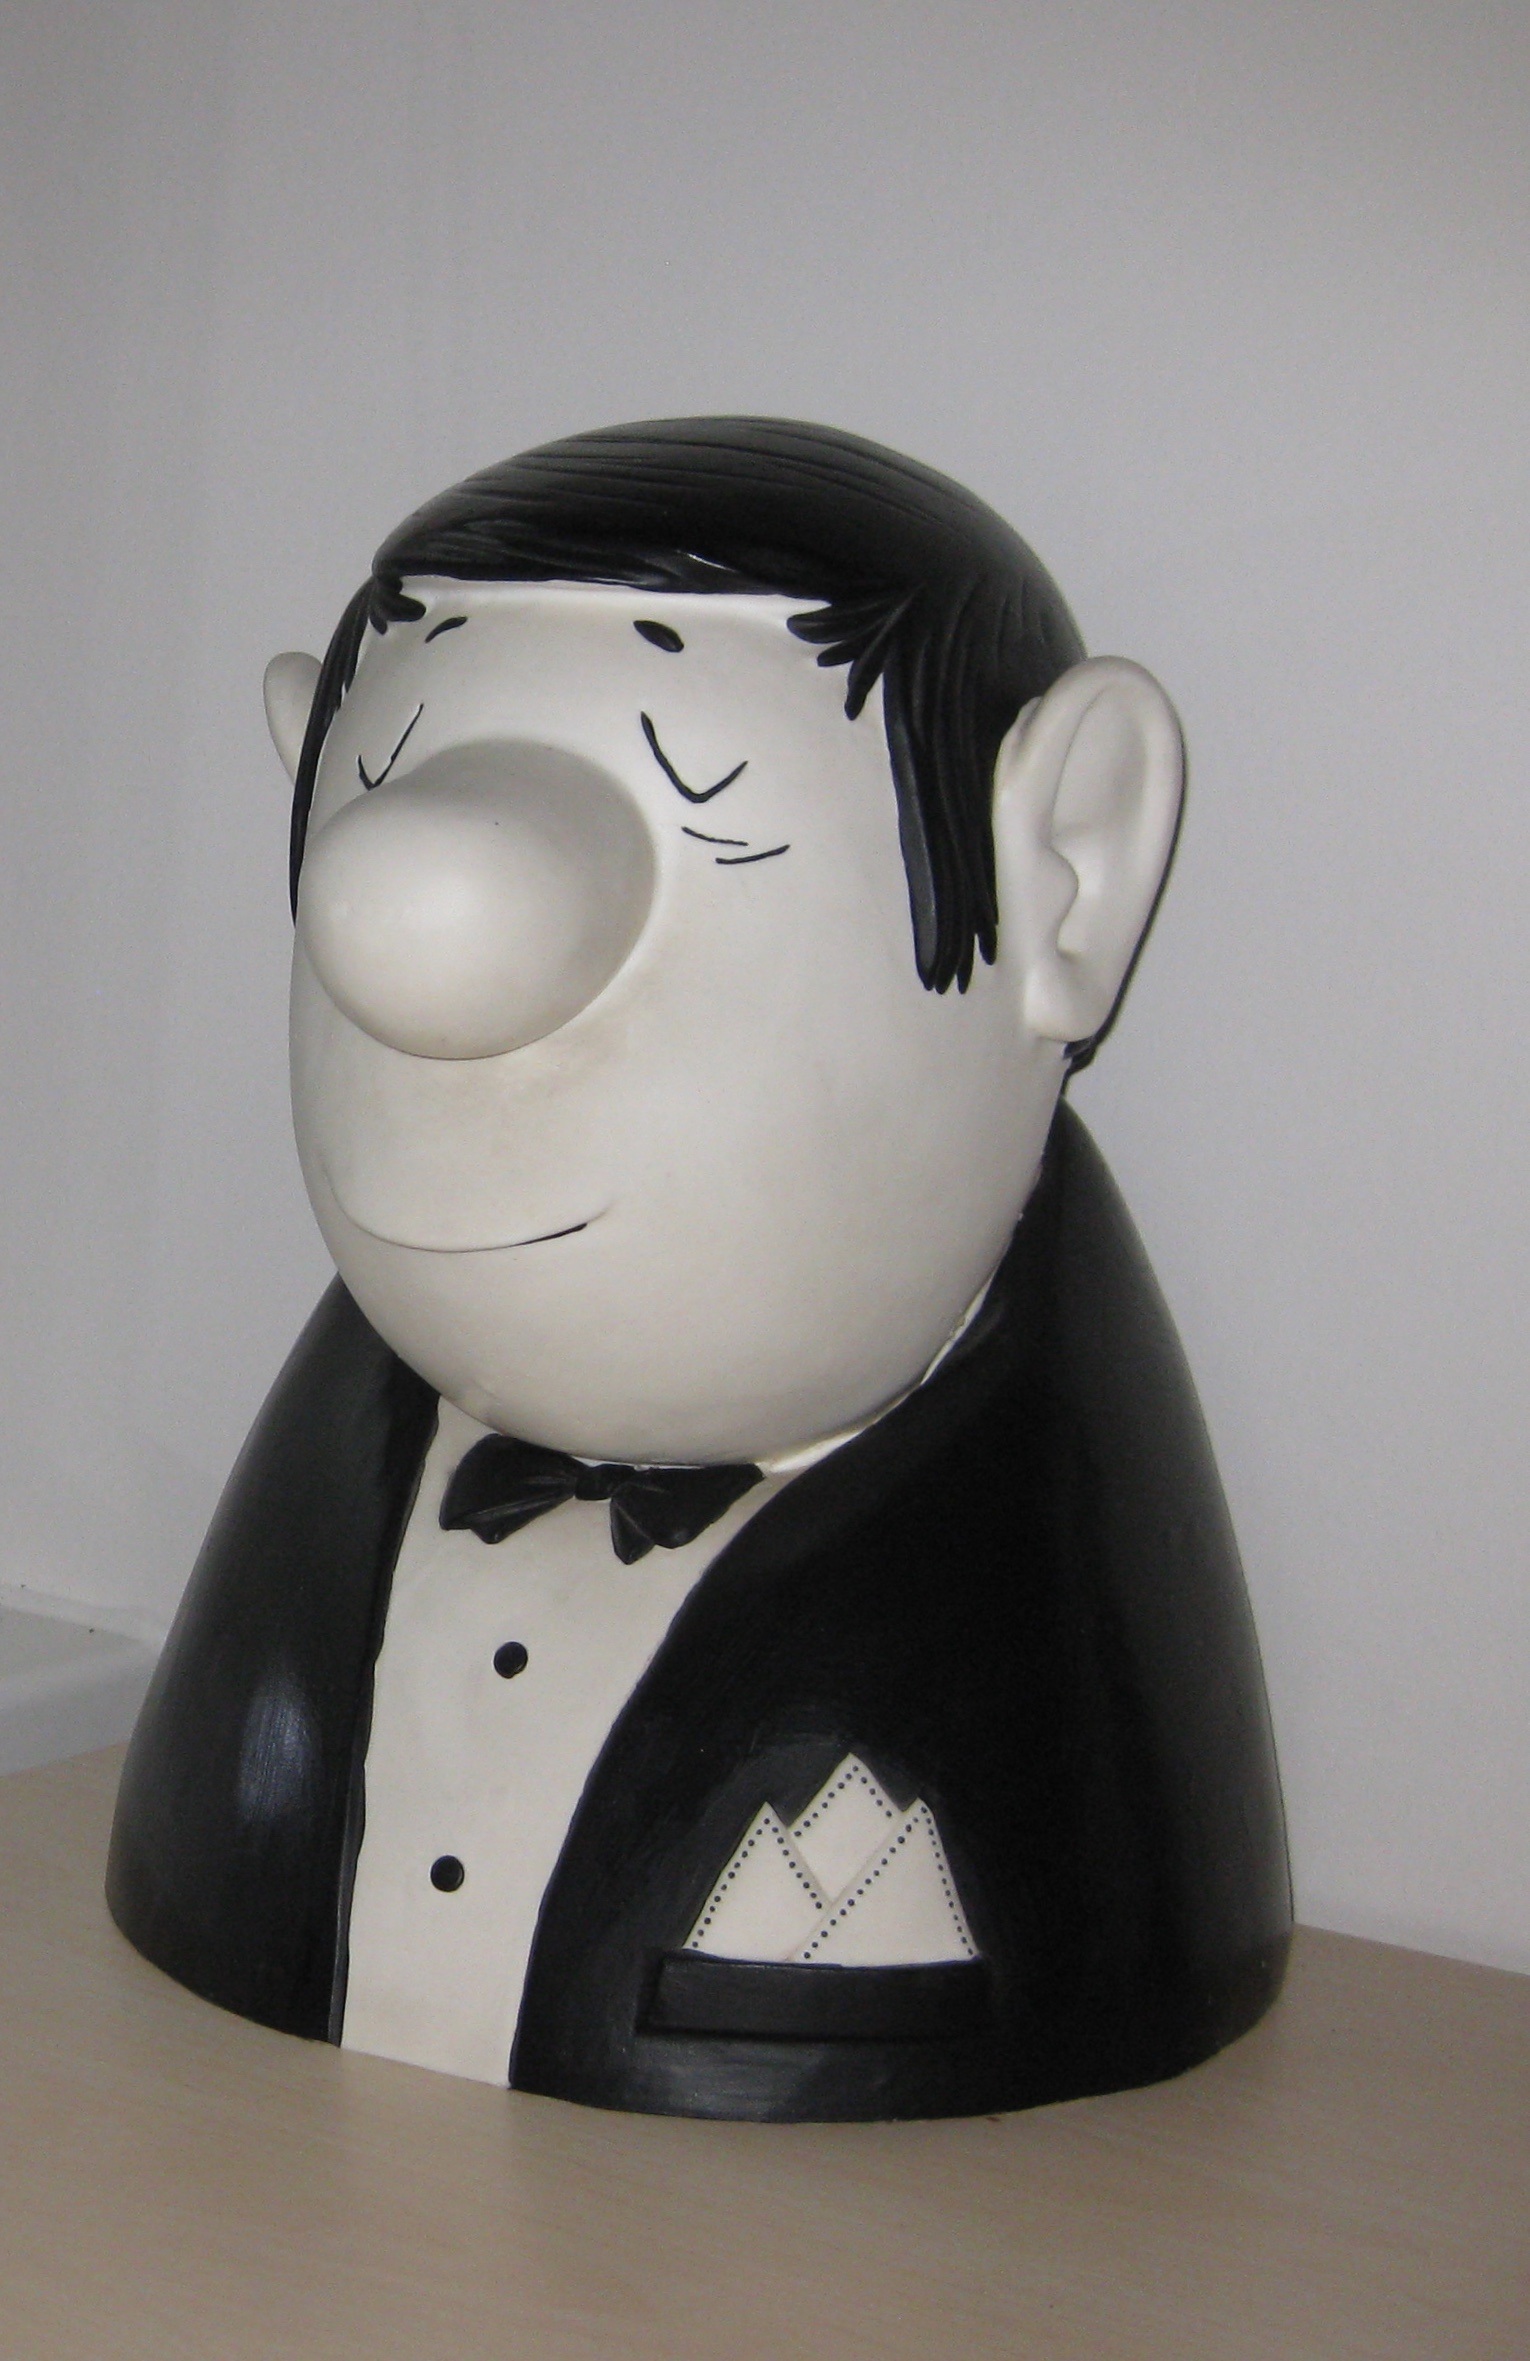
white, ceramic, black, toy, sculpture, art, figure, head, figurine, funny, comic, irony, bourgeois, loriot